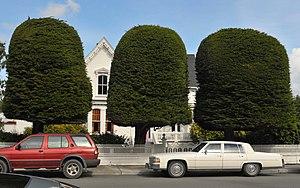
Ceci est la liste des lieux historiques inscrits sur le registre national dans le comté de Humboldt en Californie.